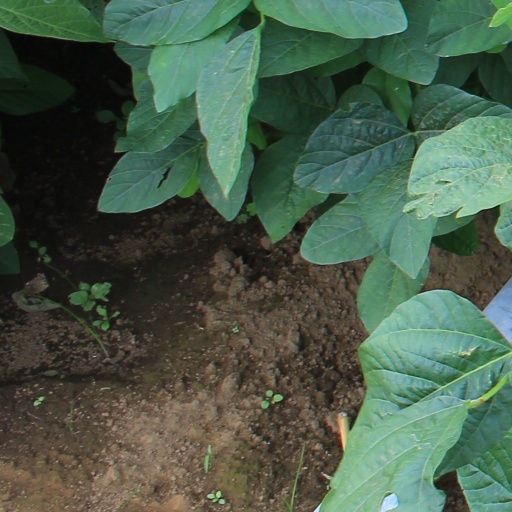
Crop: soybean